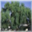
Label: willow_tree